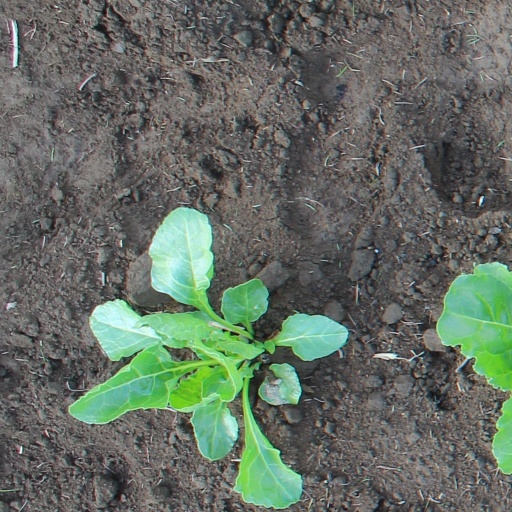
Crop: sugar beet